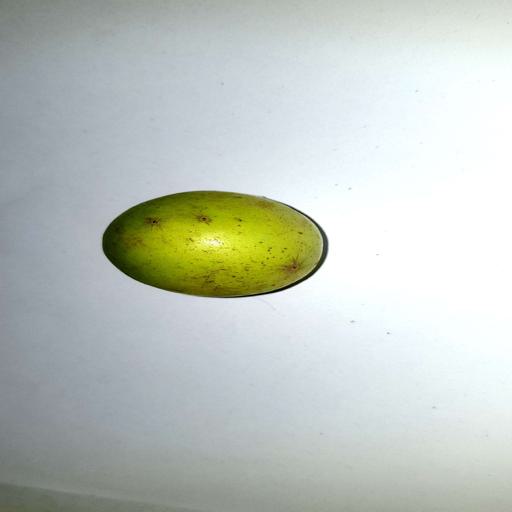
Label: healthy